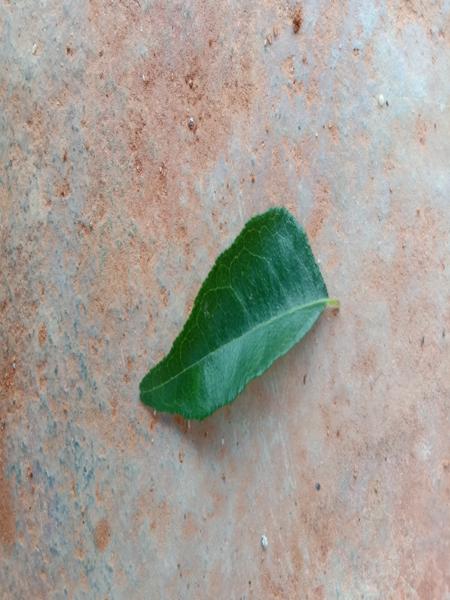
Plant: Curry